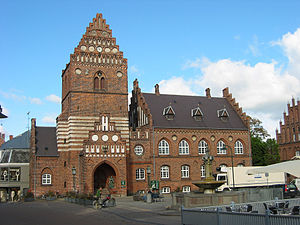
Roskilde / Galleri
Roskilde er en dansk by på Østsjælland ud til den sydøstlige del af Roskilde Fjord. Den er en af landets ældste byer og er hovedby for Roskilde Kommune midt mellem København, Ringsted, Holbæk og Danmarks 10. største by med 51.262 indbyggere. Byen tilhører Region Sjælland.